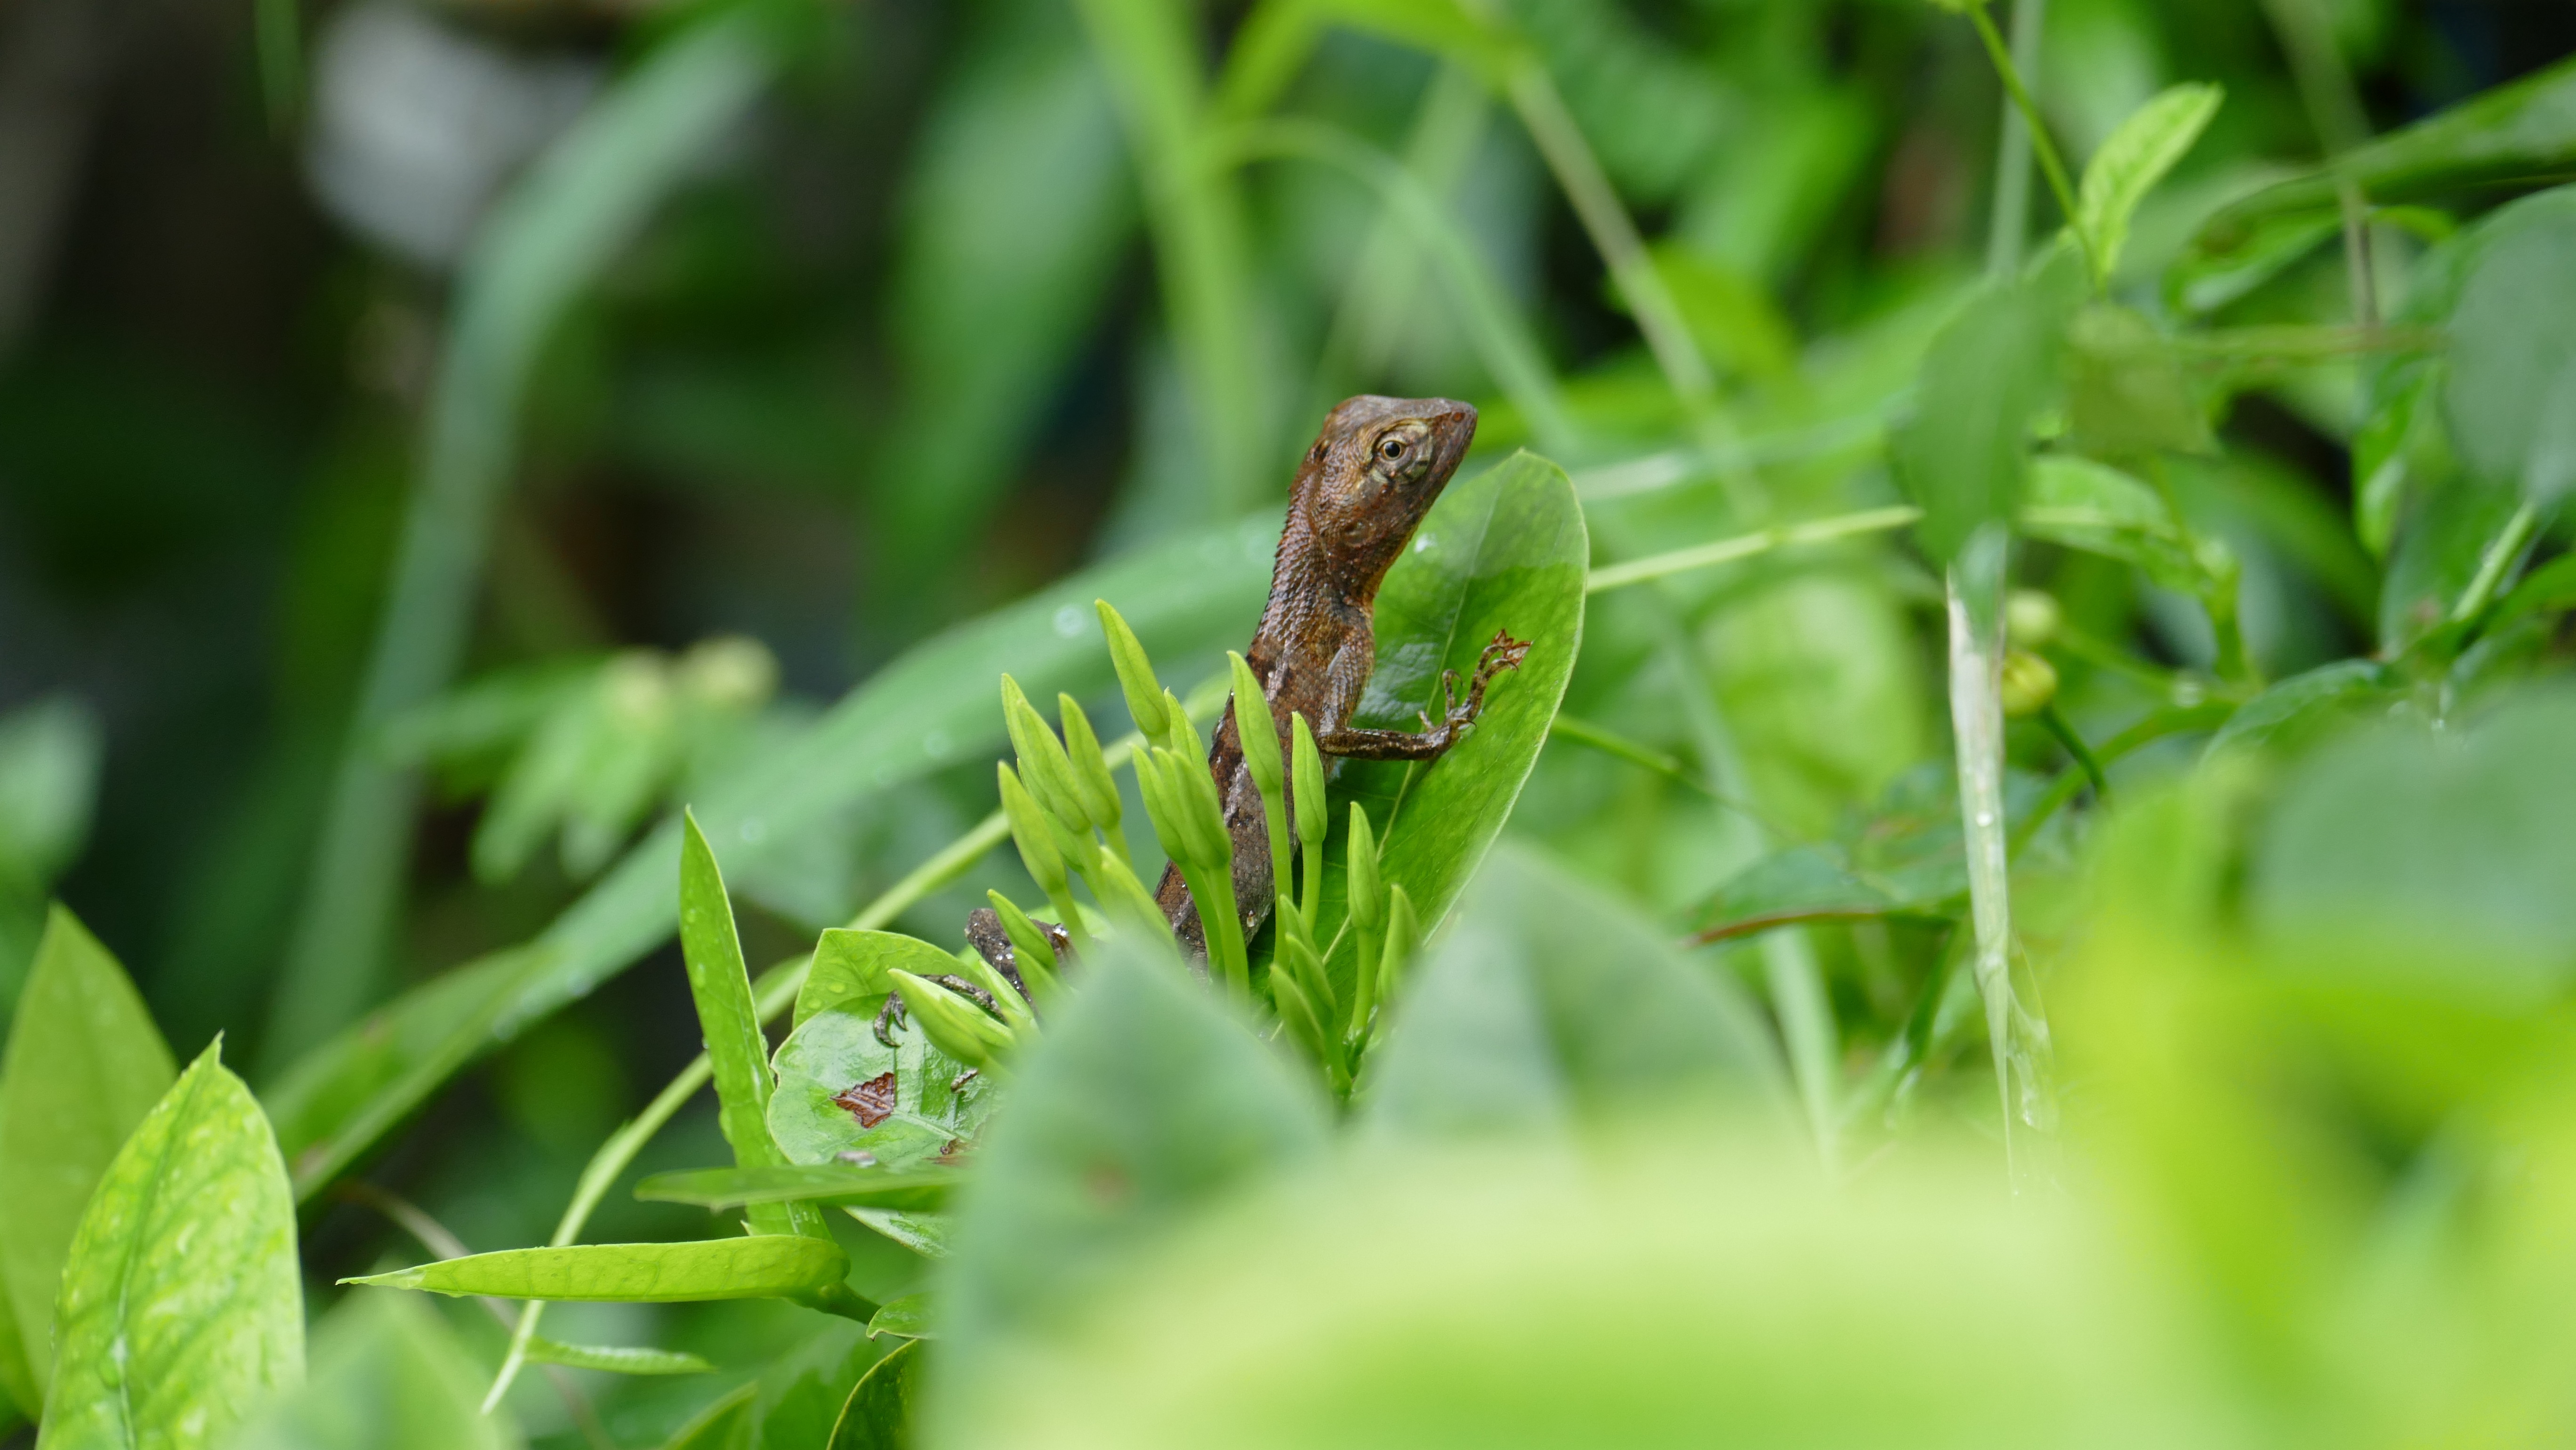
nature, grass, plant, lawn, meadow, leaf, flower, animal, wildlife, green, insect, reptile, close, flora, fauna, lizard, invertebrate, gecko, close up, animal world, macro photography